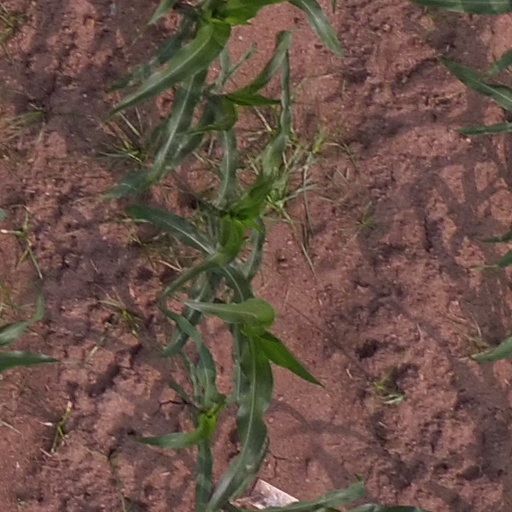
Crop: maize; corn